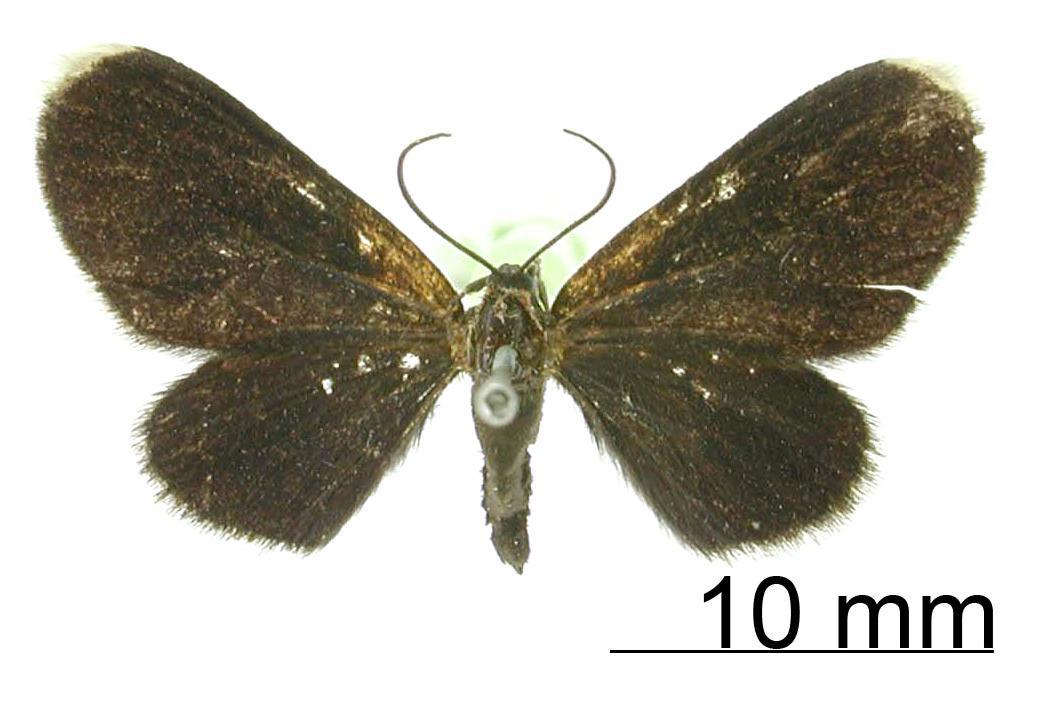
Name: Melanchroia spuria
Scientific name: Melanchroia spuria Edwards, 1884
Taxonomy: Animalia, Arthropoda, Insecta, Lepidoptera, Geometridae, Ennominae
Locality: Jalapa, Mexico, Mexico